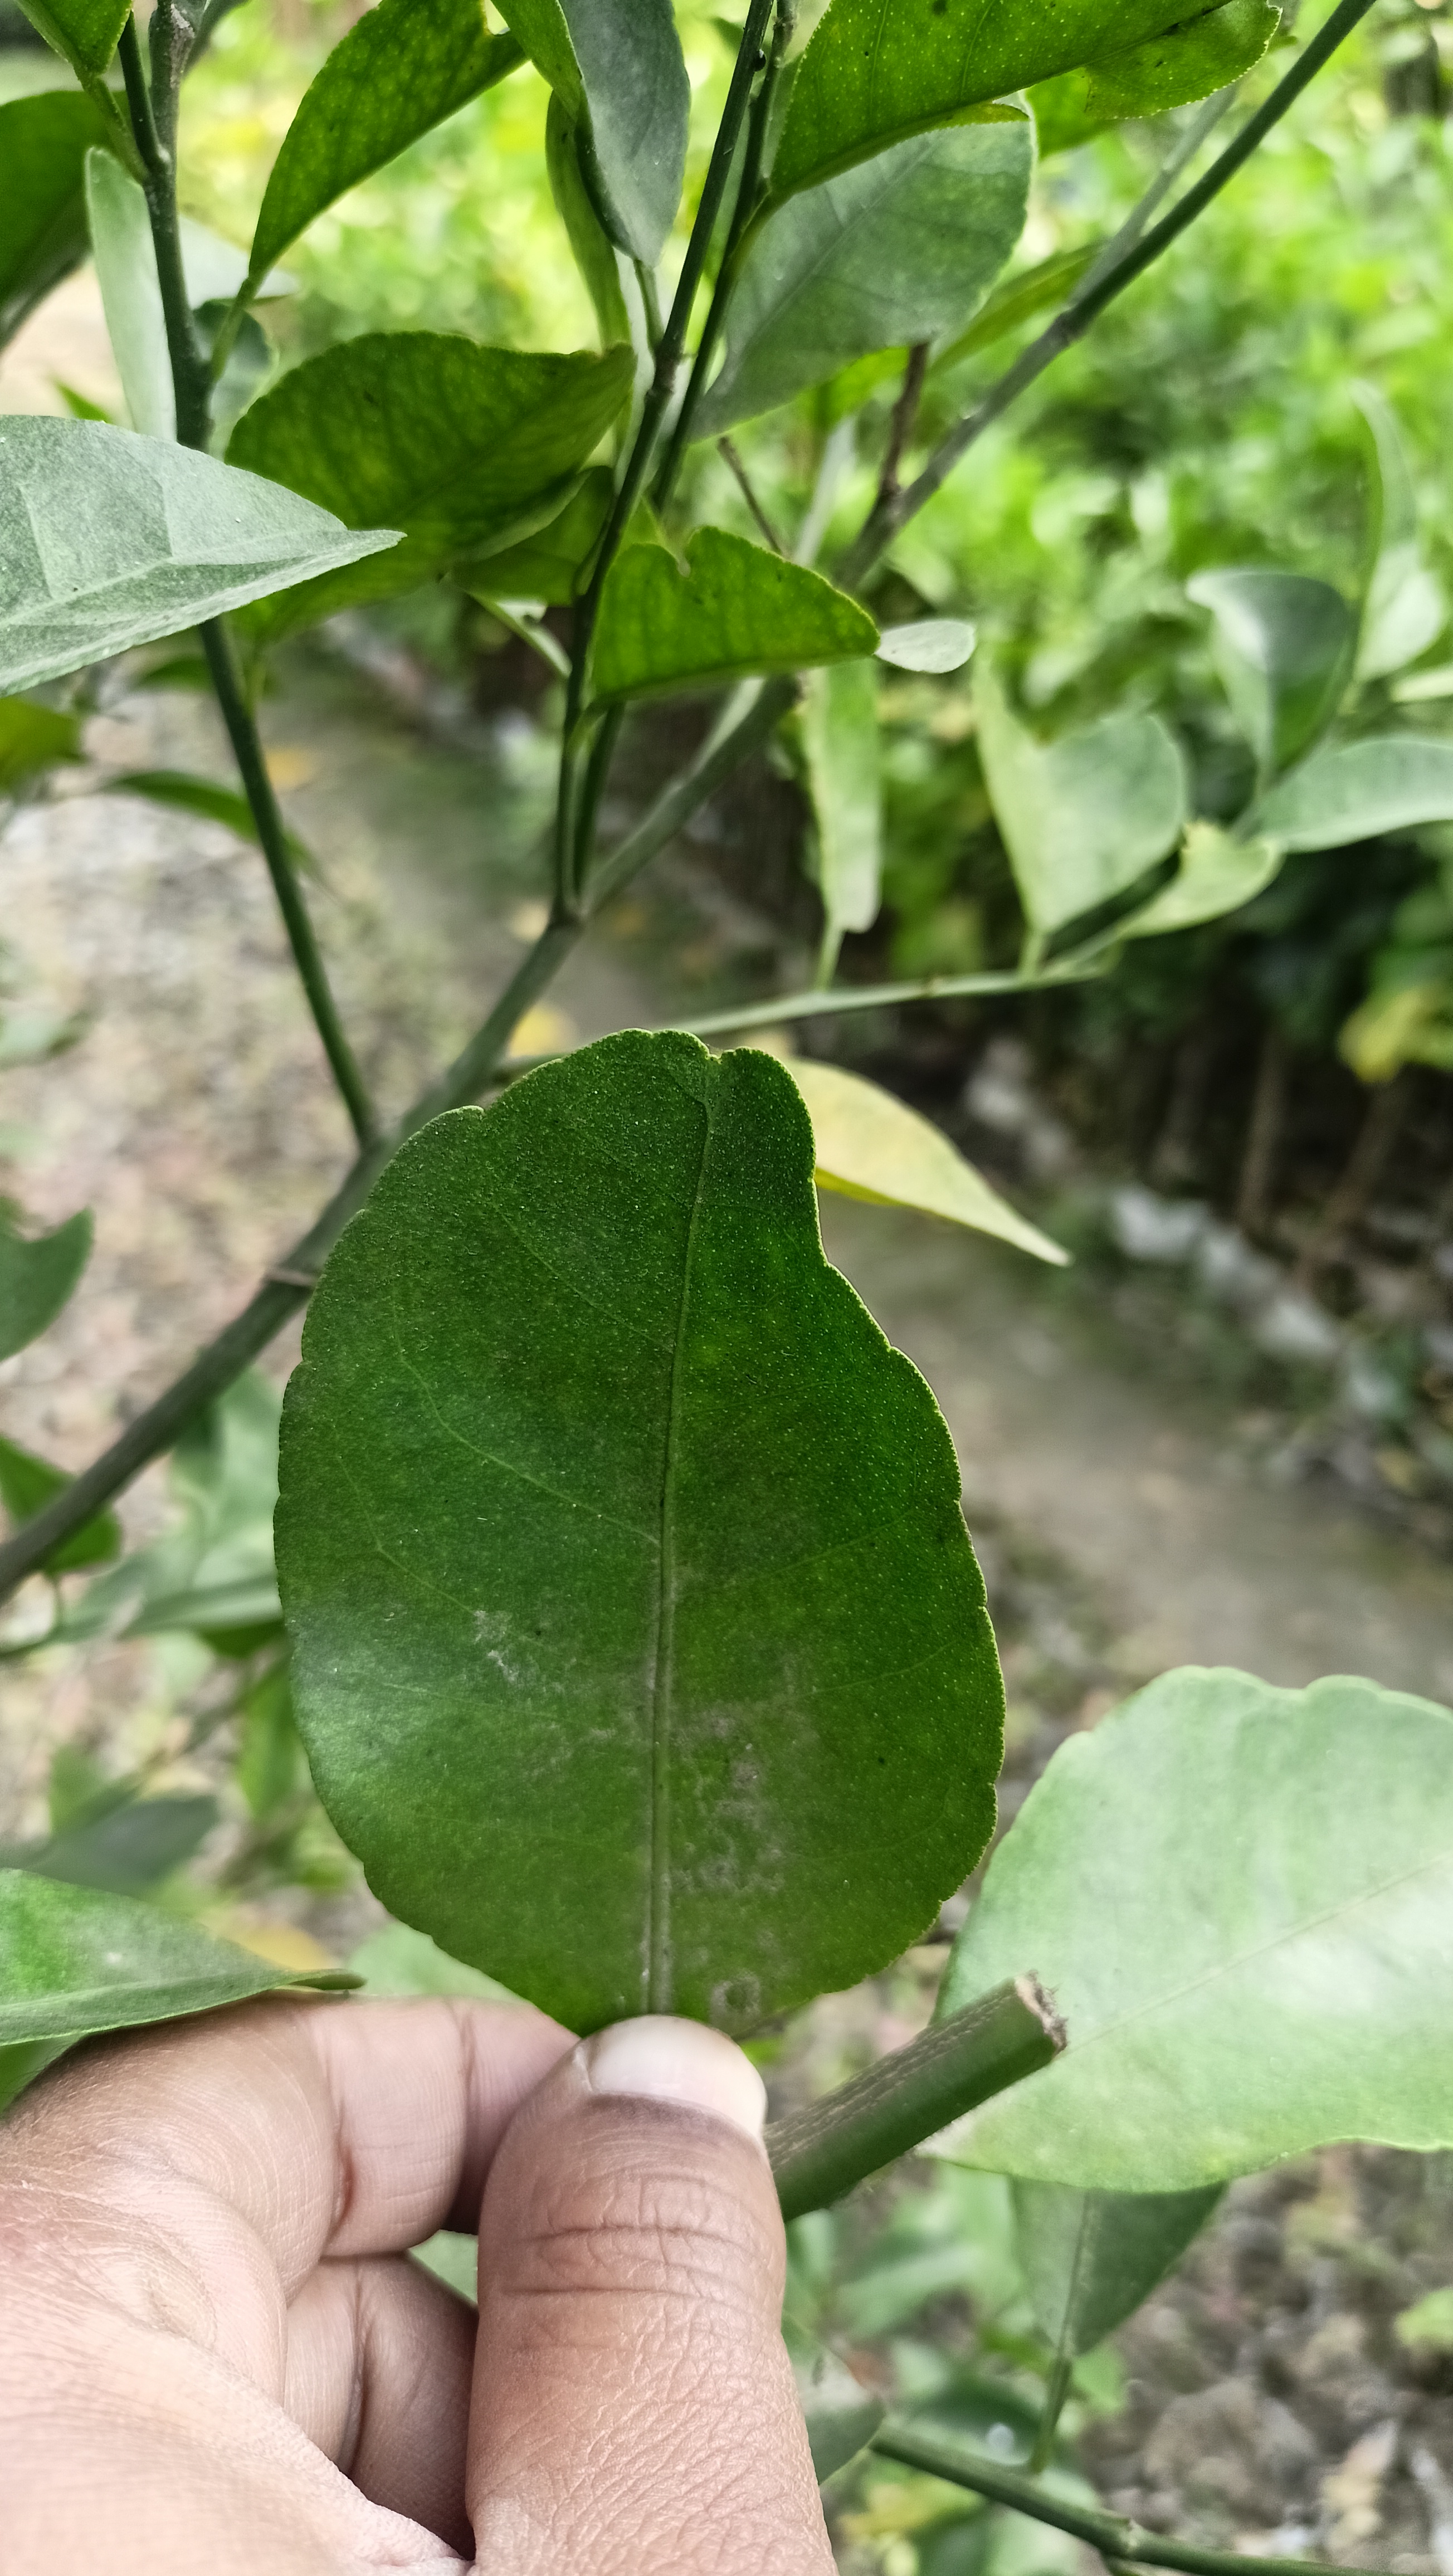
Mandarin leaf variety: China Mishti